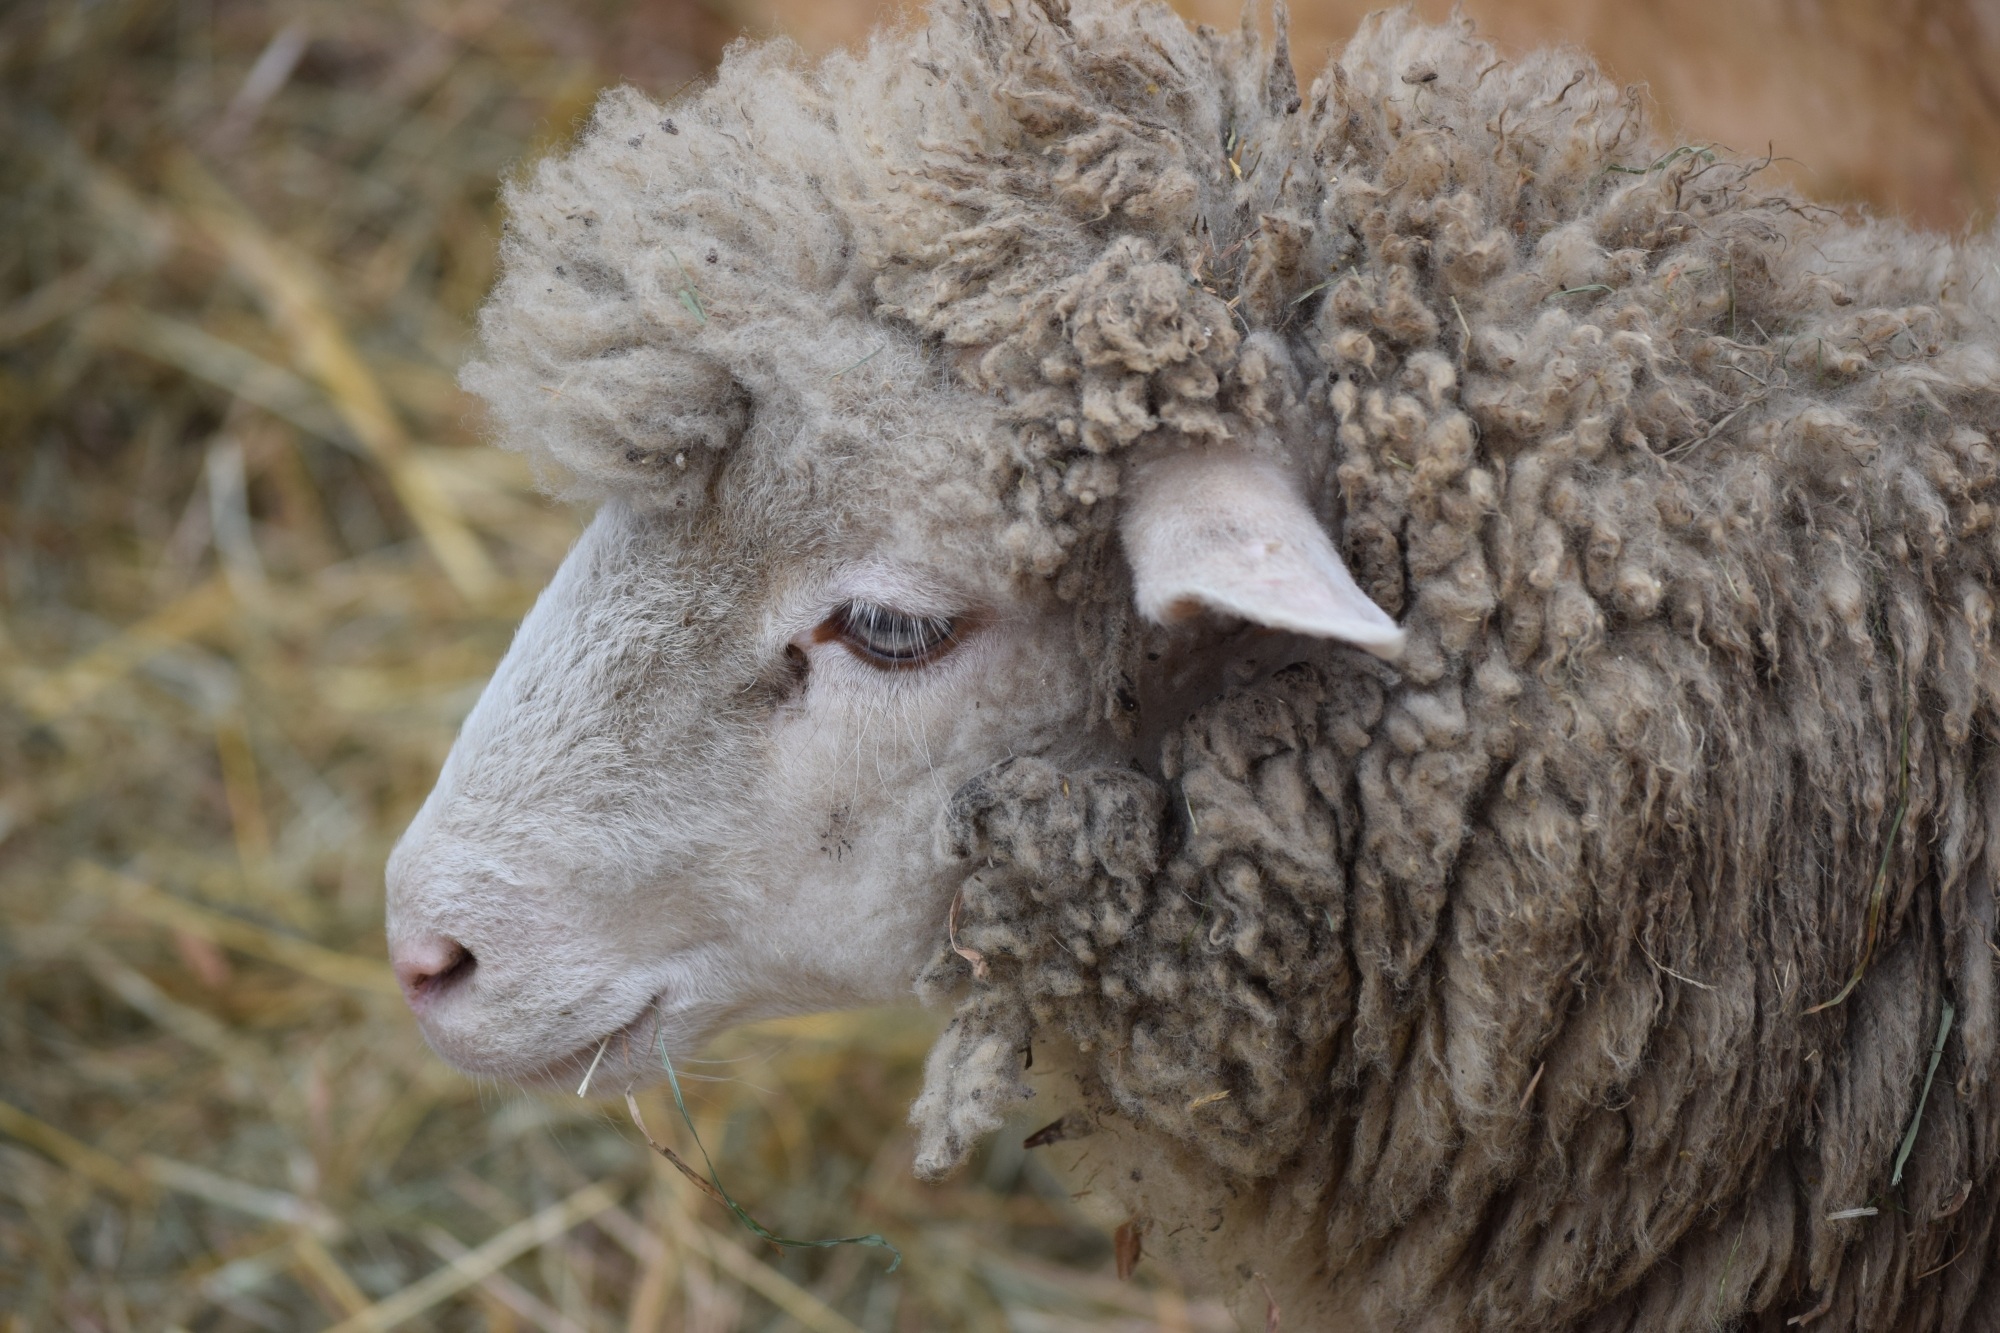
animal, wildlife, horn, sheep, mammal, fauna, vertebrate, sheeps, muzzle, lombardy, bighorn, lana, cow goat family